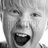
Emotion: surprise